Small nucleolar RNA SNORD103

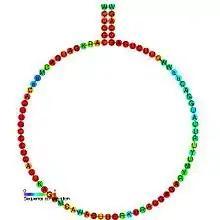
Predicted secondary structure and sequence conservation of SNORD103

In molecular biology, snoRNA U103 (also known as SNORD103) is a non-coding RNA (ncRNA) molecule which functions in the modification of other small nuclear RNAs (snRNAs). This type of modifying RNA is usually located in the nucleolus of the eukaryotic cell which is a major site of snRNA biogenesis. It is known as a small nucleolar RNA (snoRNA) and also often referred to as a guide RNA.